Yahoo data breaches

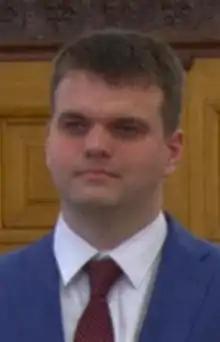
Russian FSB agent Dmitry Dokuchaev who has been charged with the breach by the FBI

The first data breach occurred on Yahoo servers in August 2013 and affected all three billion user accounts. Yahoo announced the breach on December 14, 2016. Marissa Mayer, who was CEO of Yahoo at the time of the breach, testified before Congress in 2017 that Yahoo had been unable to determine who perpetrated the 2013 breach.